Church and School of Wicca

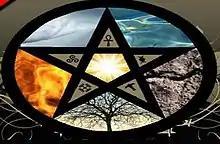
Logo of the Church and School of Wicca

The Church and School of Wicca was founded by Gavin Frost and Yvonne Frost in 1968. It was the first federally recognized Church of the religion known as Wicca in the United States. It is known for its correspondence courses on the Frosts' unique interpretation of Wicca. The Church and School are located in Beckley, West Virginia.